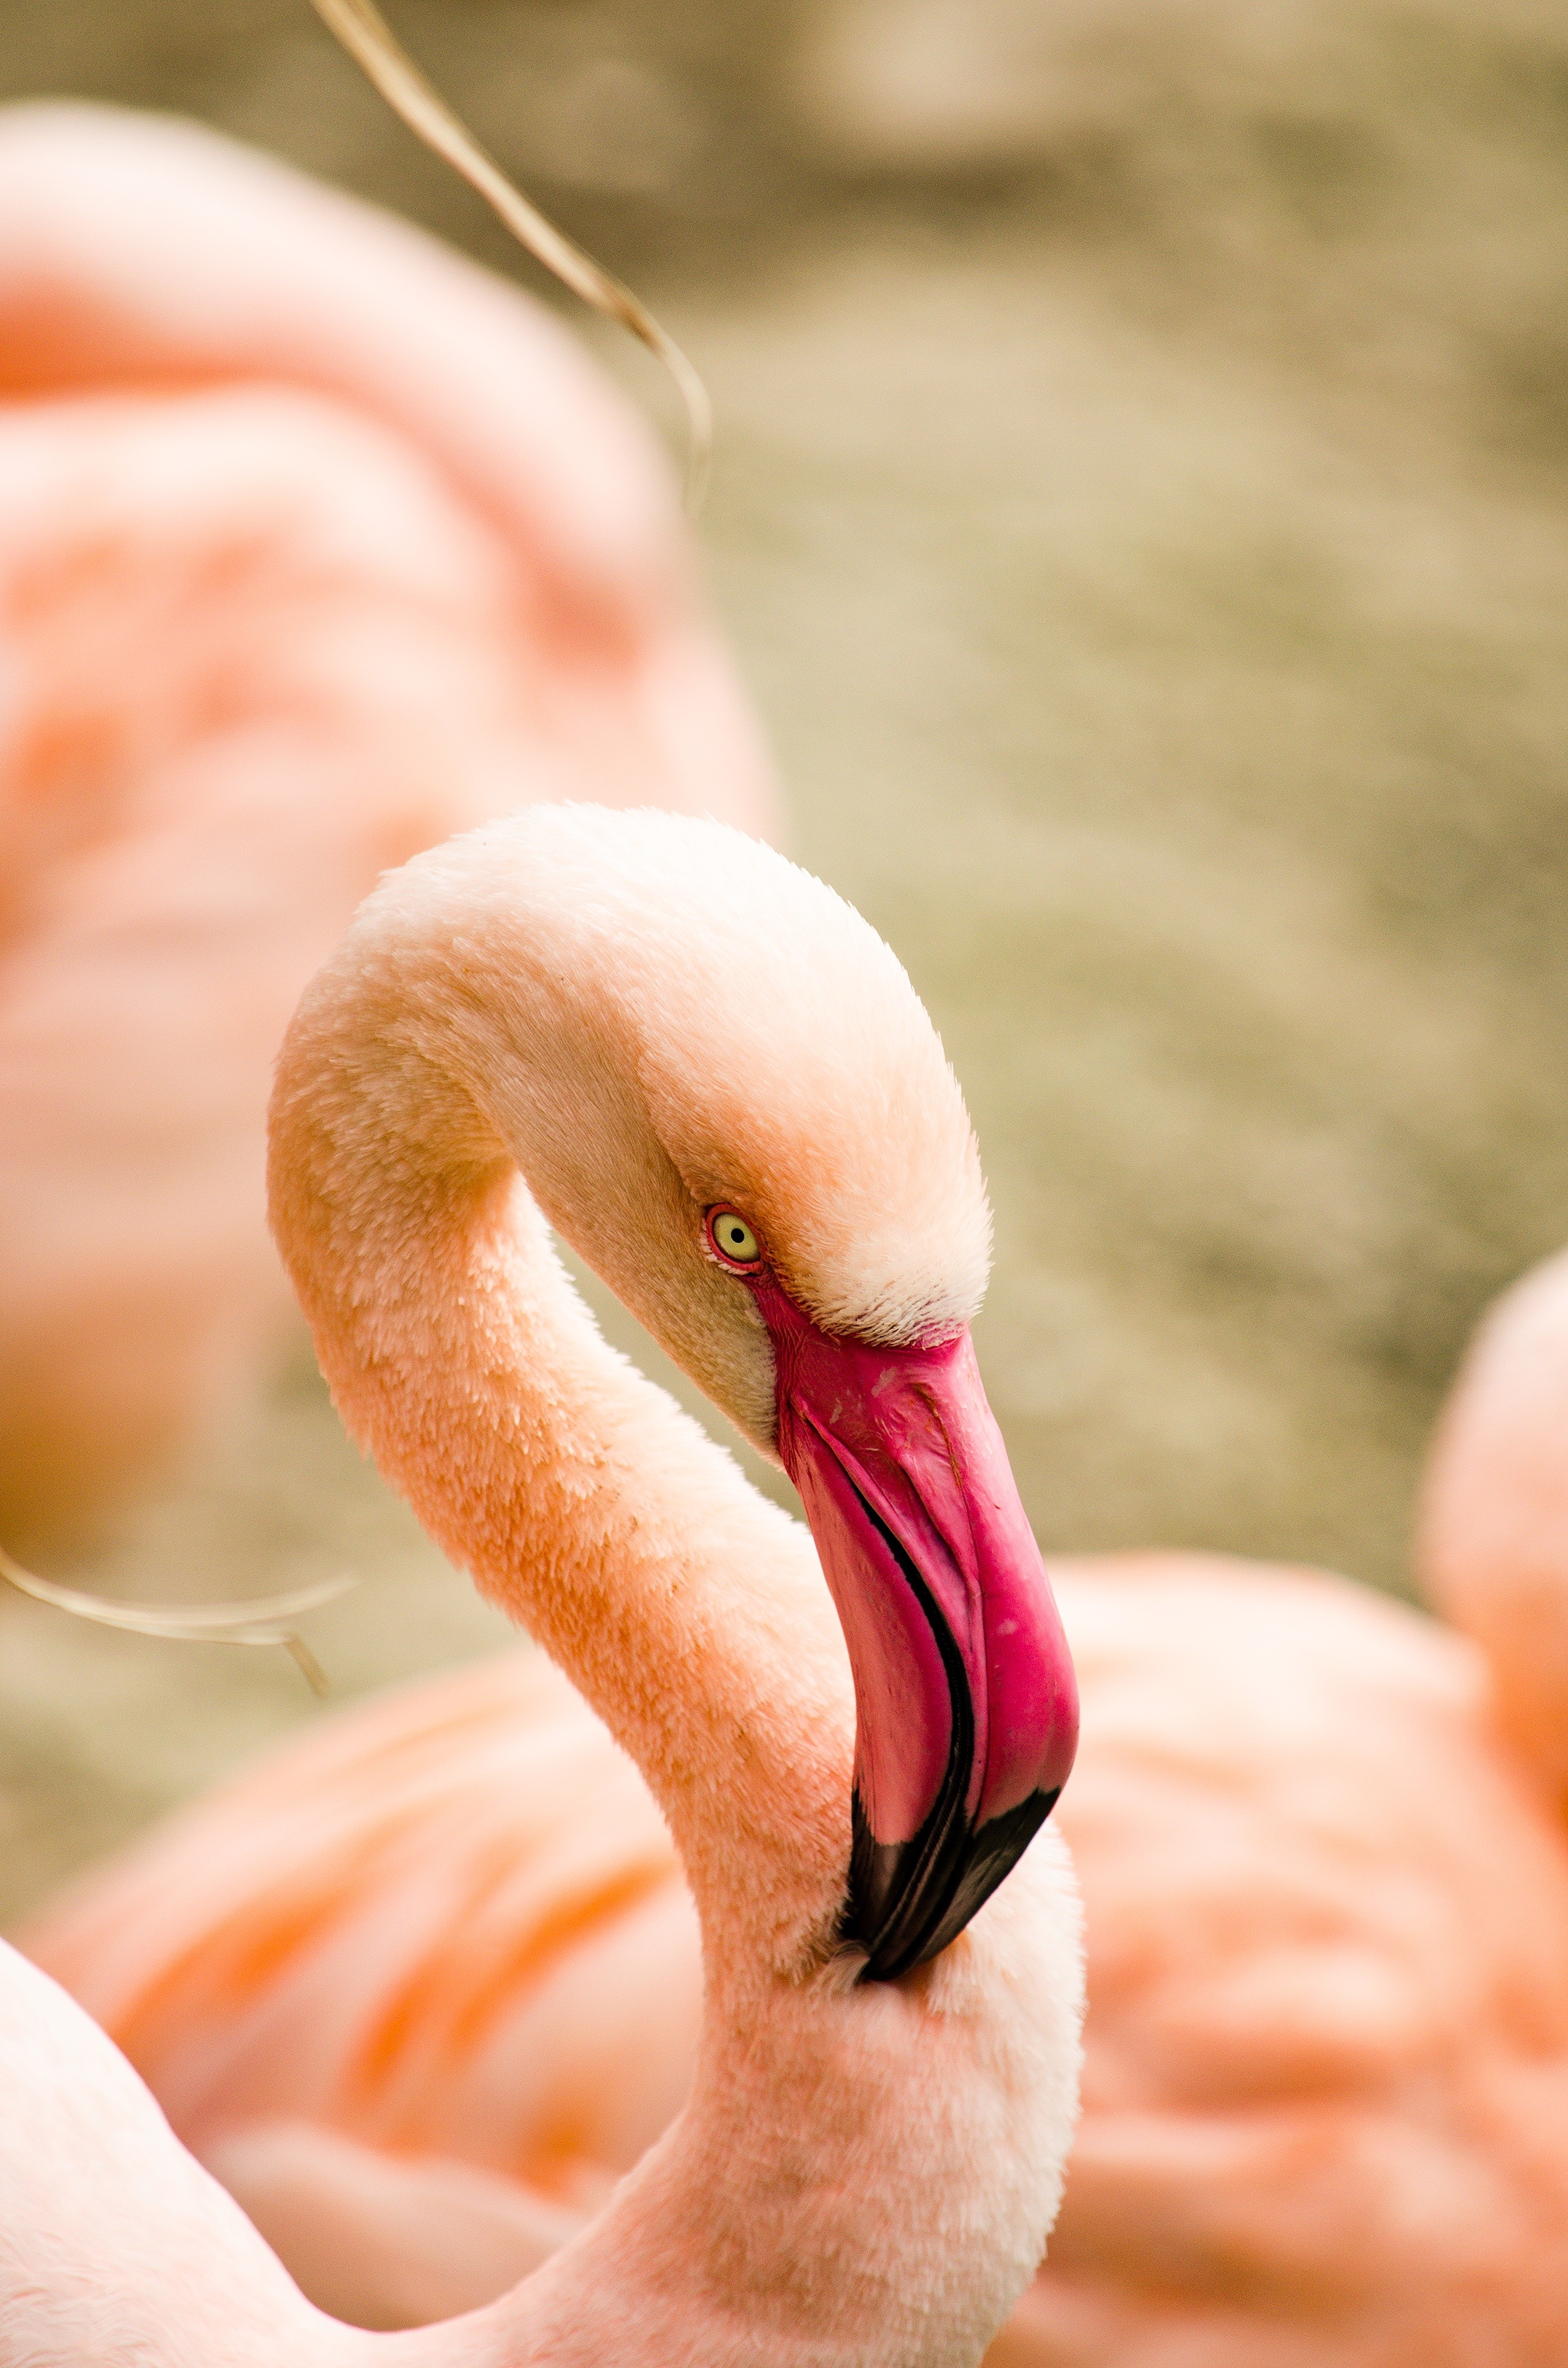
bird, zoo, beak, pink, close up, flamingo, vertebrate, water bird, pink flamingo